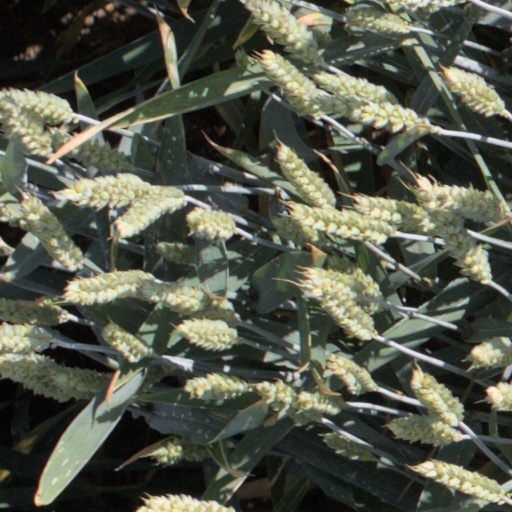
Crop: wheat